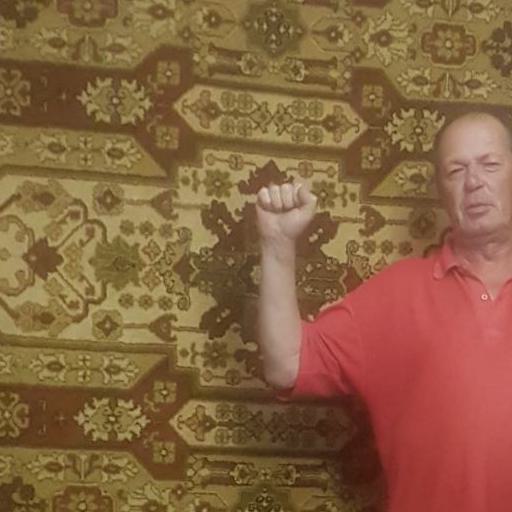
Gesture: fist